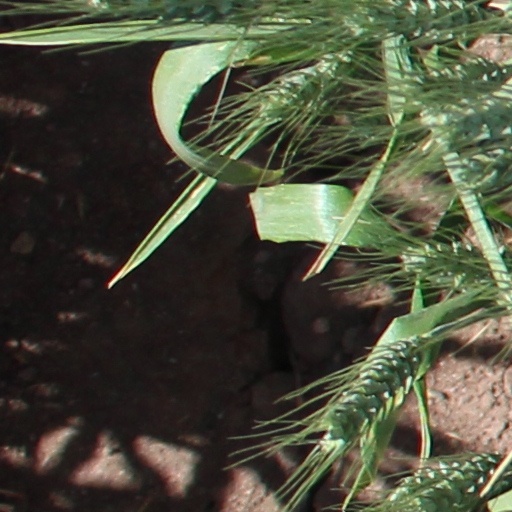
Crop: wheat